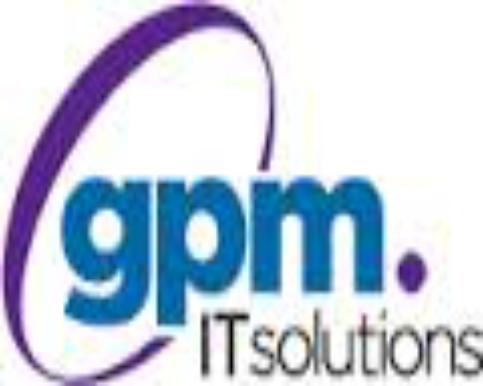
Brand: GPM
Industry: Electronic